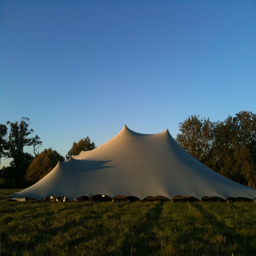
the shape of these tents fits the landscape in a natural contoured way